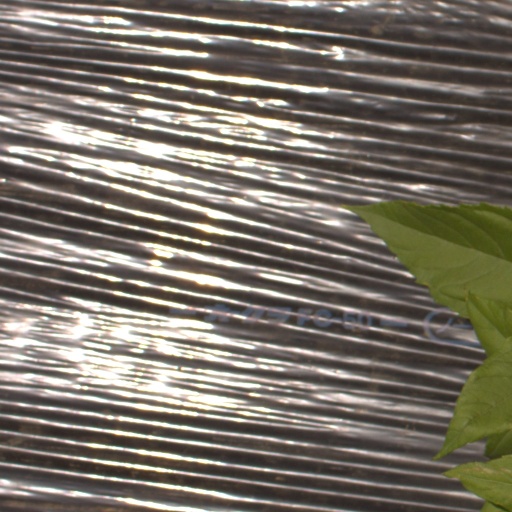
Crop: Jerusalem artichoke